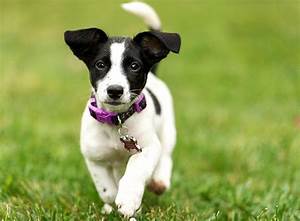
Label: cane